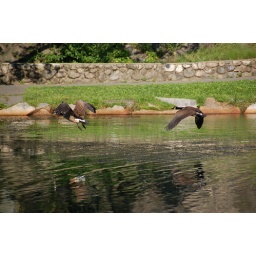
Fellsmere Pond, Malden MA: Canadian geese flying low over the water